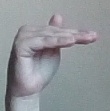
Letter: khaa